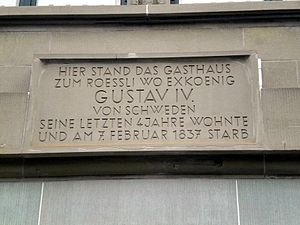
Gustav 4. Adolf af Sverige / Eftermæle
Mindetavle i Sankt Gallen for Gustav 4. Adolf på den bygning, der er opført på det sted, hvor værtshuset Zum Weissen Rössli lå.
Gustav 4. Adolf var konge af Sverige 1792-1809.